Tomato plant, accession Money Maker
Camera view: horizontal (90 deg, fisheye); turntable rotation: 90 degrees
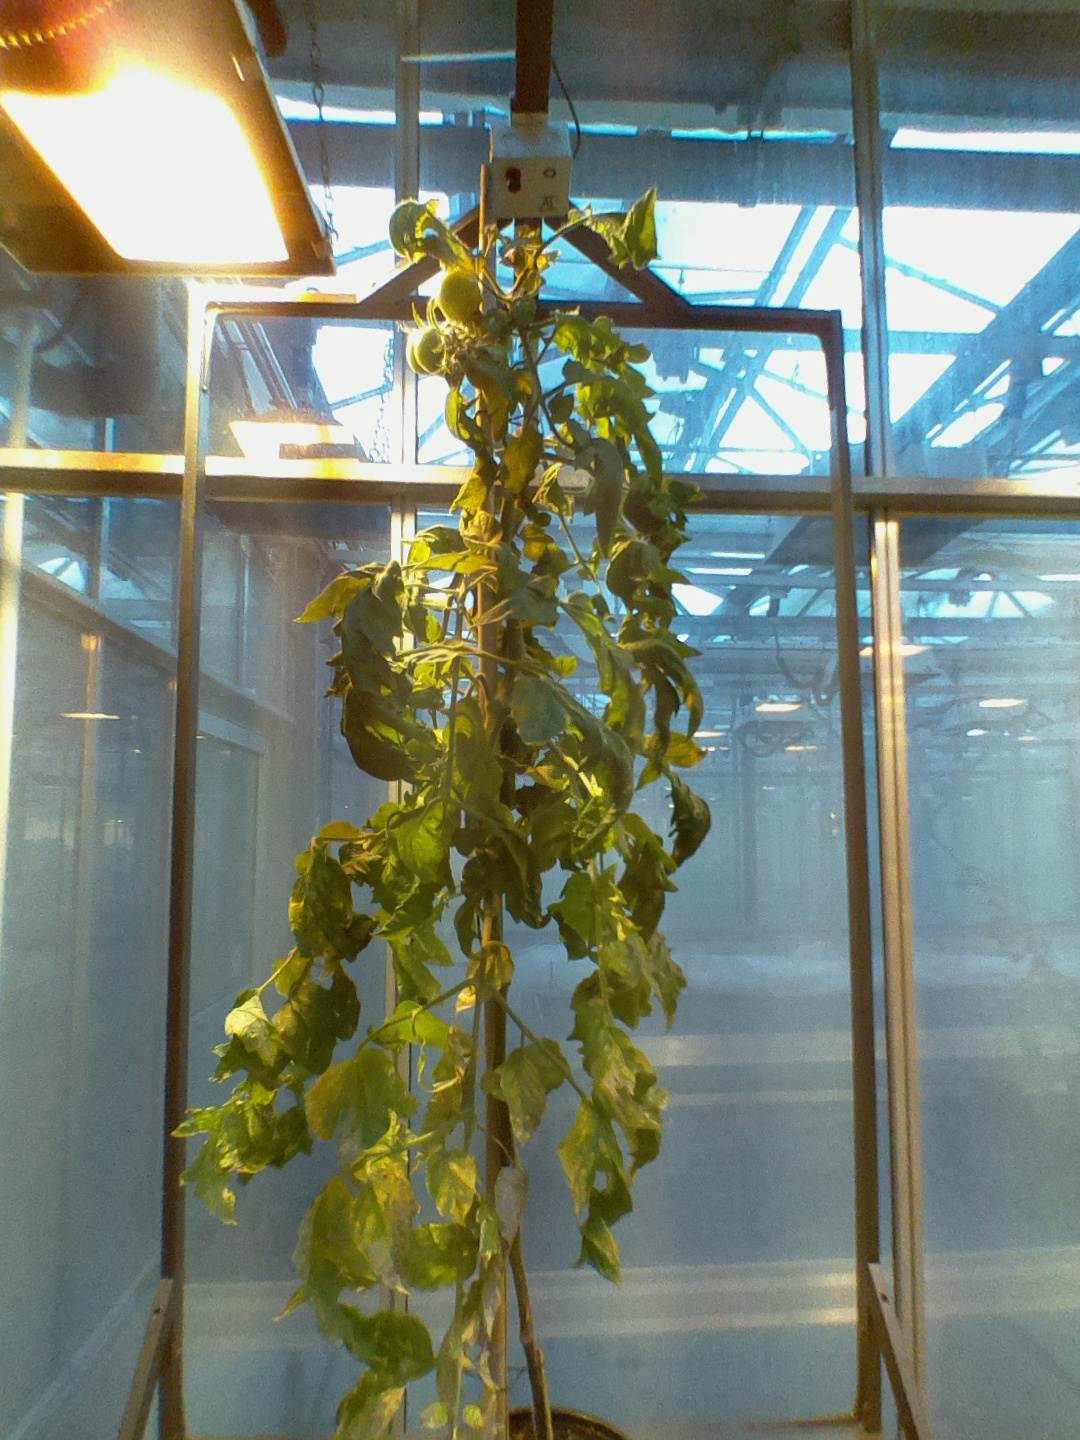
BBCH growth stage 78: 80% -90% of final fruit size